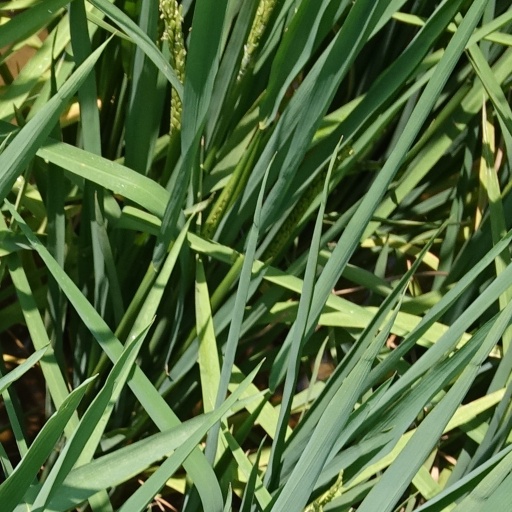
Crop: rice